Multi-user MIMO

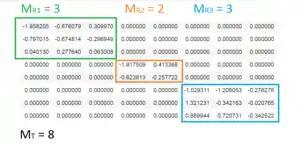
Example of the block diagonalized real value channel matrix (8 transmit antennas at the base station, 3 user equipments).

MIMO BC represents a MIMO downlink case where a single sender transmits to multiple receivers within the wireless network. Examples of advanced-transmit processing for MIMO BC are interference-aware precoding and SDMA-based downlink user scheduling. For advanced-transmit processing, qfz has to be known at the transmitter (CSIT). That is, knowledge of CSIT allows throughput improvement, and methods to obtain CSIT become of significant importance. MIMO BC systems have an outstanding advantage over point-to-point SU-MIMO systems, especially when the number of antennas at the transmitter, or AP, is larger than the number of antennas at each receiver (user). The categories of precoding techniques which may be used by MIMO BC include, one, those using dirty paper coding (DPC) and linear techniques and two, hybrid (analog and digital) techniques. Precoding may also be achieved through means of a so-called steering matrix, which can be applied in multiple configurations.